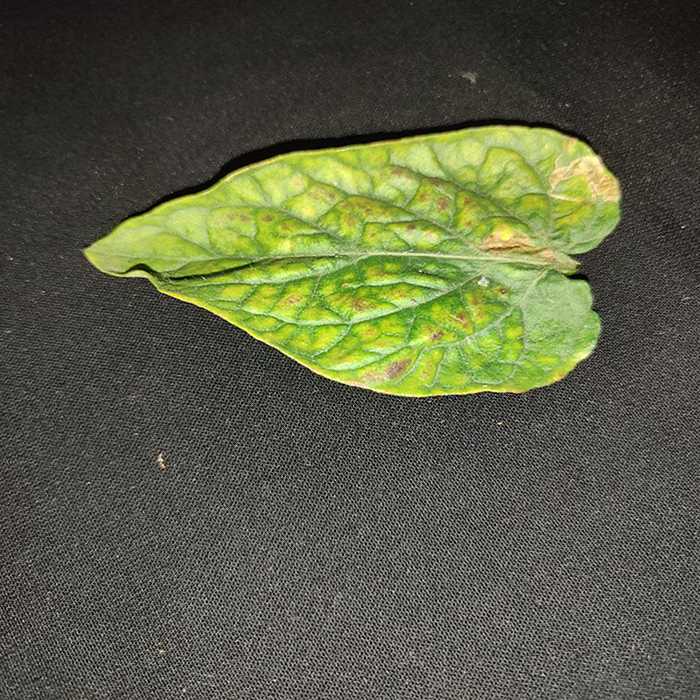
Plant: Tomato
Label: Tomato spotted wilt